Slave iron bit

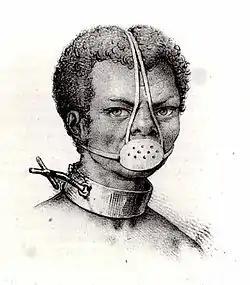
Escrava Anastacia ("Anastacia the slave"), a Brazilian folk saint, depicted wearing a punitive iron facemask.

Several articles and newspapers mention what appears to be the iron bit, but the name of the device varies from region to region where it is used. The mask, bit, and gag all refer to this torture device, but may differ in their specific manufacturing and disciplinary purposes. An 1848 article in "The North Star" states that "dealing in slaves has become a large business: establishments are made in several places in Maryland, at which they are sold like cattle. These places of deposit are strongly built and well supplied with iron thumb-screws and gags, and ornamented with cowskins and whips, often bloody".